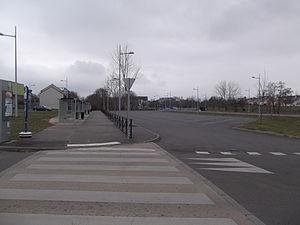
Ancenis est une ancienne commune de l'Ouest de la France, dans le département de la Loire-Atlantique, en région Pays de la Loire. Elle était jusqu’au 1ᵉʳ janvier 2017, avec Châteaubriant et Saint-Nazaire, une des trois sous-préfectures du département. Au dernier recensement de 2016, la commune compte 7 656 habitants. Depuis le 1ᵉʳ janvier 2019, elle constitue la commune nouvelle d'Ancenis-Saint-Géréon avec l'ancienne commune voisine de Saint-Géréon.